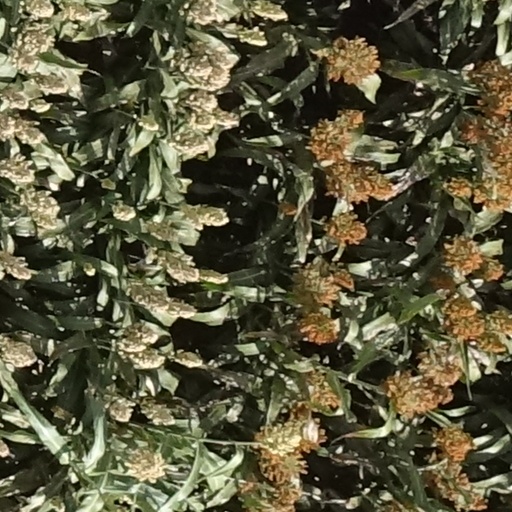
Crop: sorghum